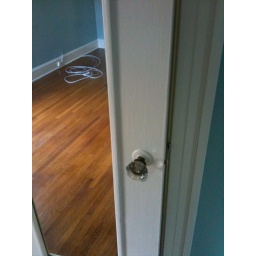
Original glass door knobs are all over the flat's doors.